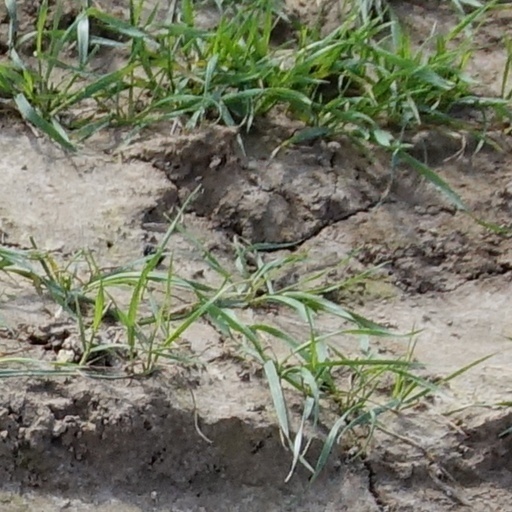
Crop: wheat